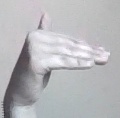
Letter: khaa